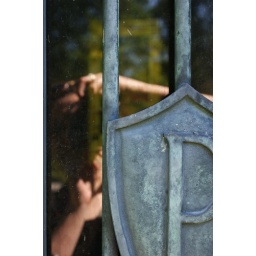
an old mausoleum door in the valley forge park cathedral cemetery there was a beautiful stained glass in the the back